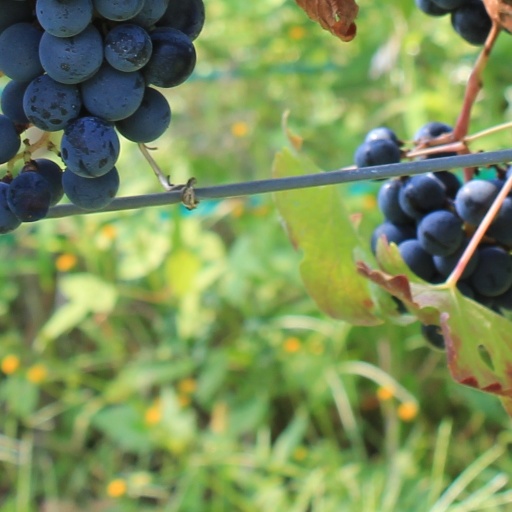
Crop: grape